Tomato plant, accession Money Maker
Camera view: bottom (45 deg); turntable rotation: 30 degrees
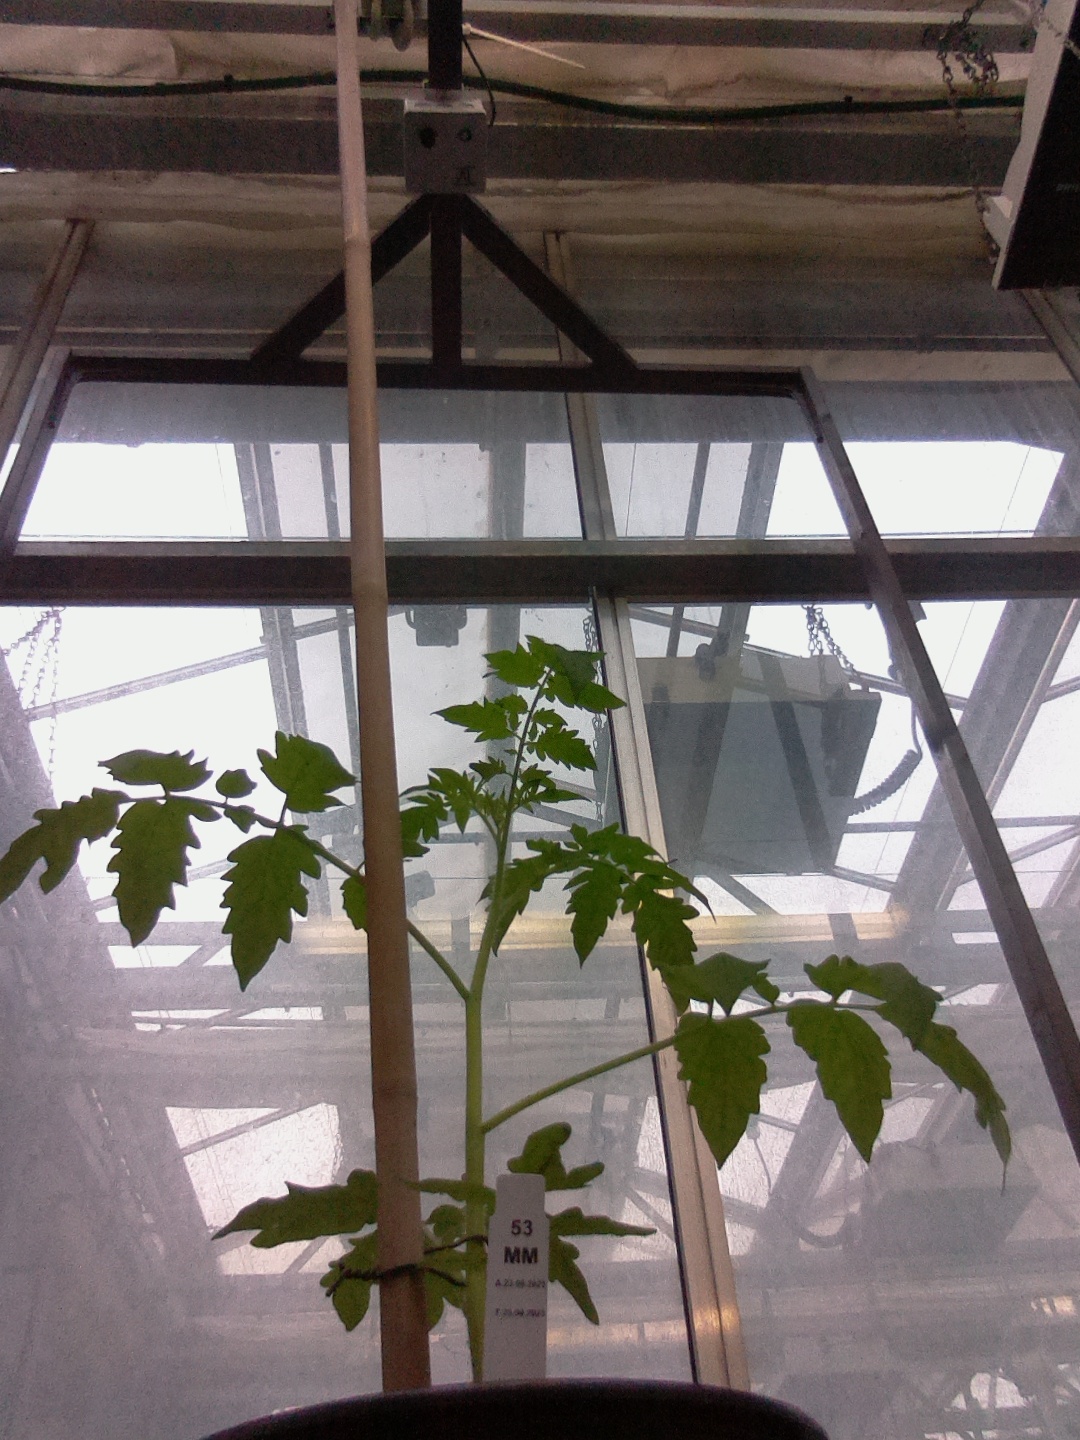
BBCH growth stage 13: 6 of true leaves visible